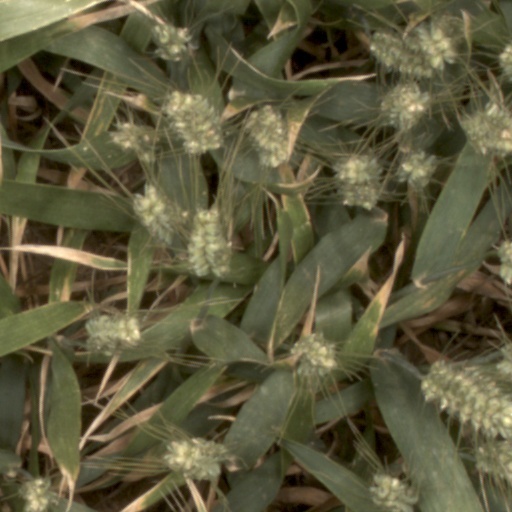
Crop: wheat